Designer stubble

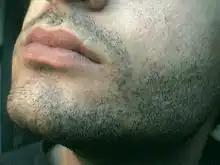
The lower face of a man with designer stubble

Designer stubble is a facial hair style which is a short growth of beard, aimed to affect a rugged masculine or deliberately unkempt appearance. In the late 20th century, it was popularized by singer George Michael and actor Don Johnson. Several companies now manufacture beard trimmers designed specifically to maintain the designer stubble look. Typically created by trimming the beard to a length of 13 mm, designer stubble is roughly three days of growth, in contrast with the shorter "five o'clock shadow".